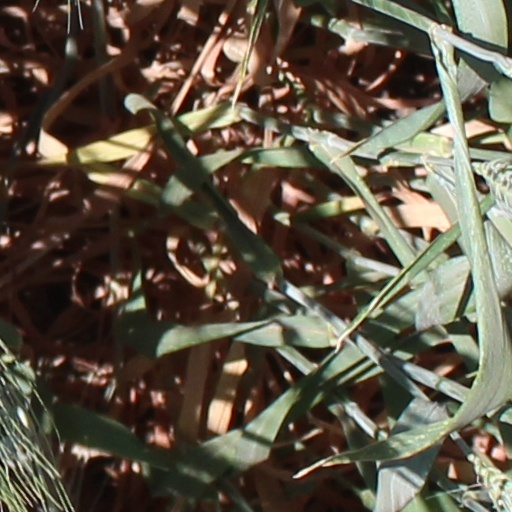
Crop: wheat